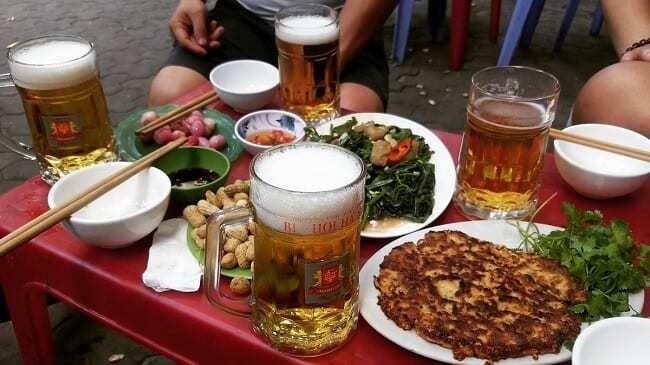
có một vài đĩa thức ăn và những cốc bia ở trên bàn